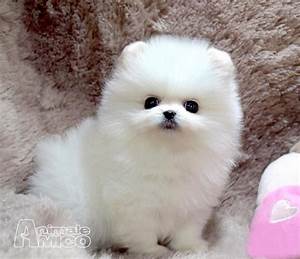
Label: dog